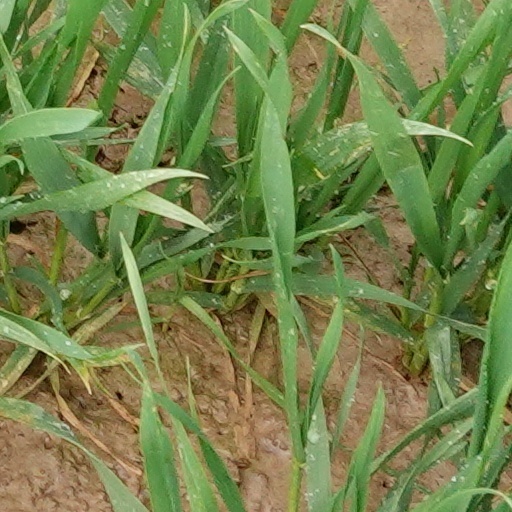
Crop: wheat